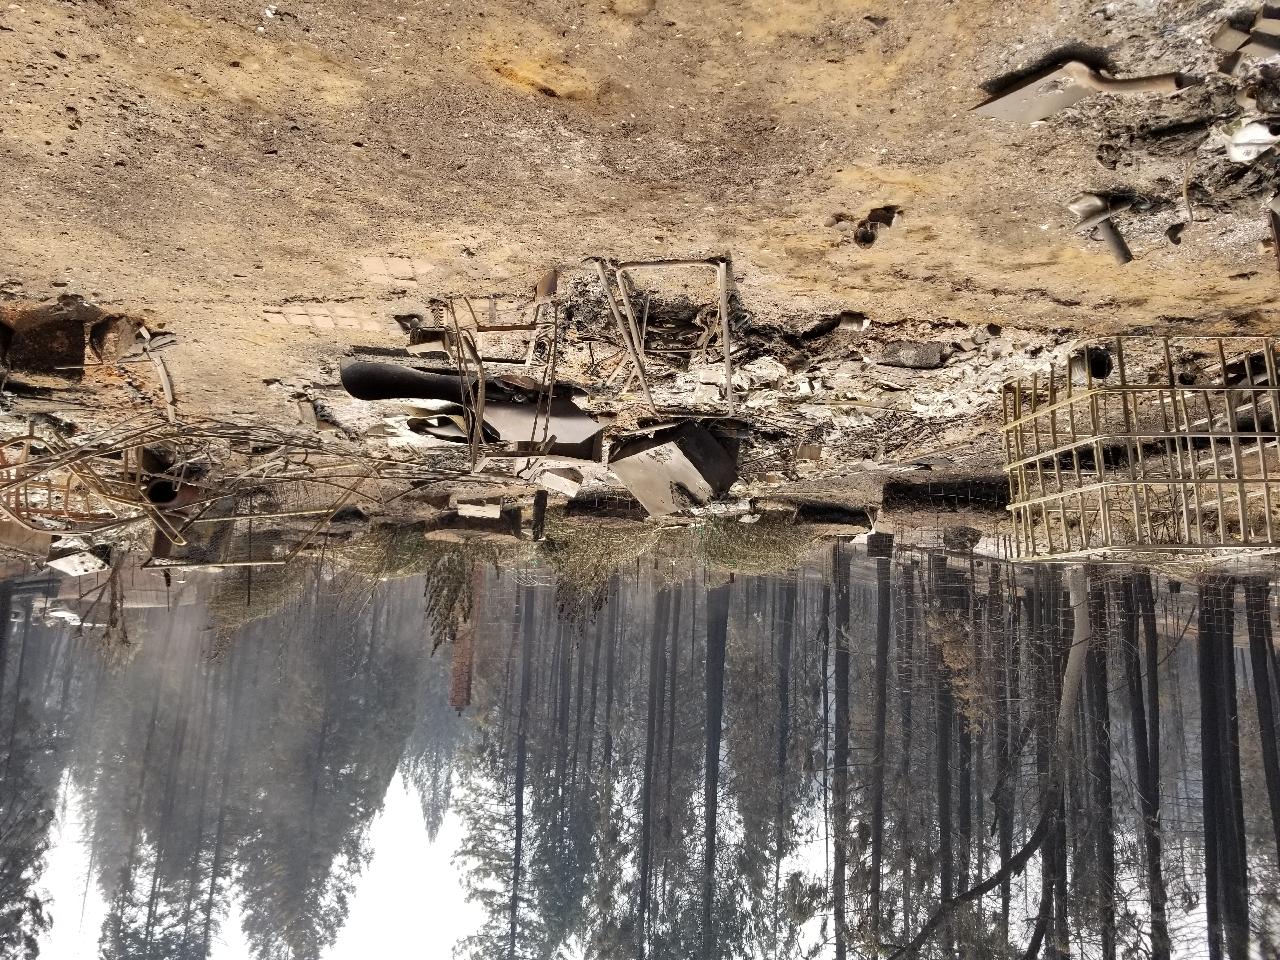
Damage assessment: destroyed